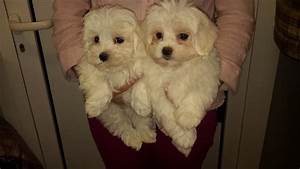
Label: cane